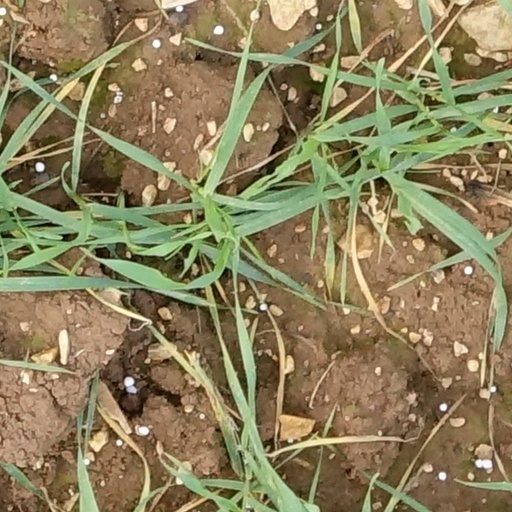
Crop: wheat